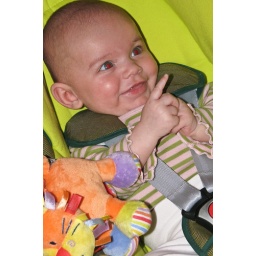
Audrey in car seat